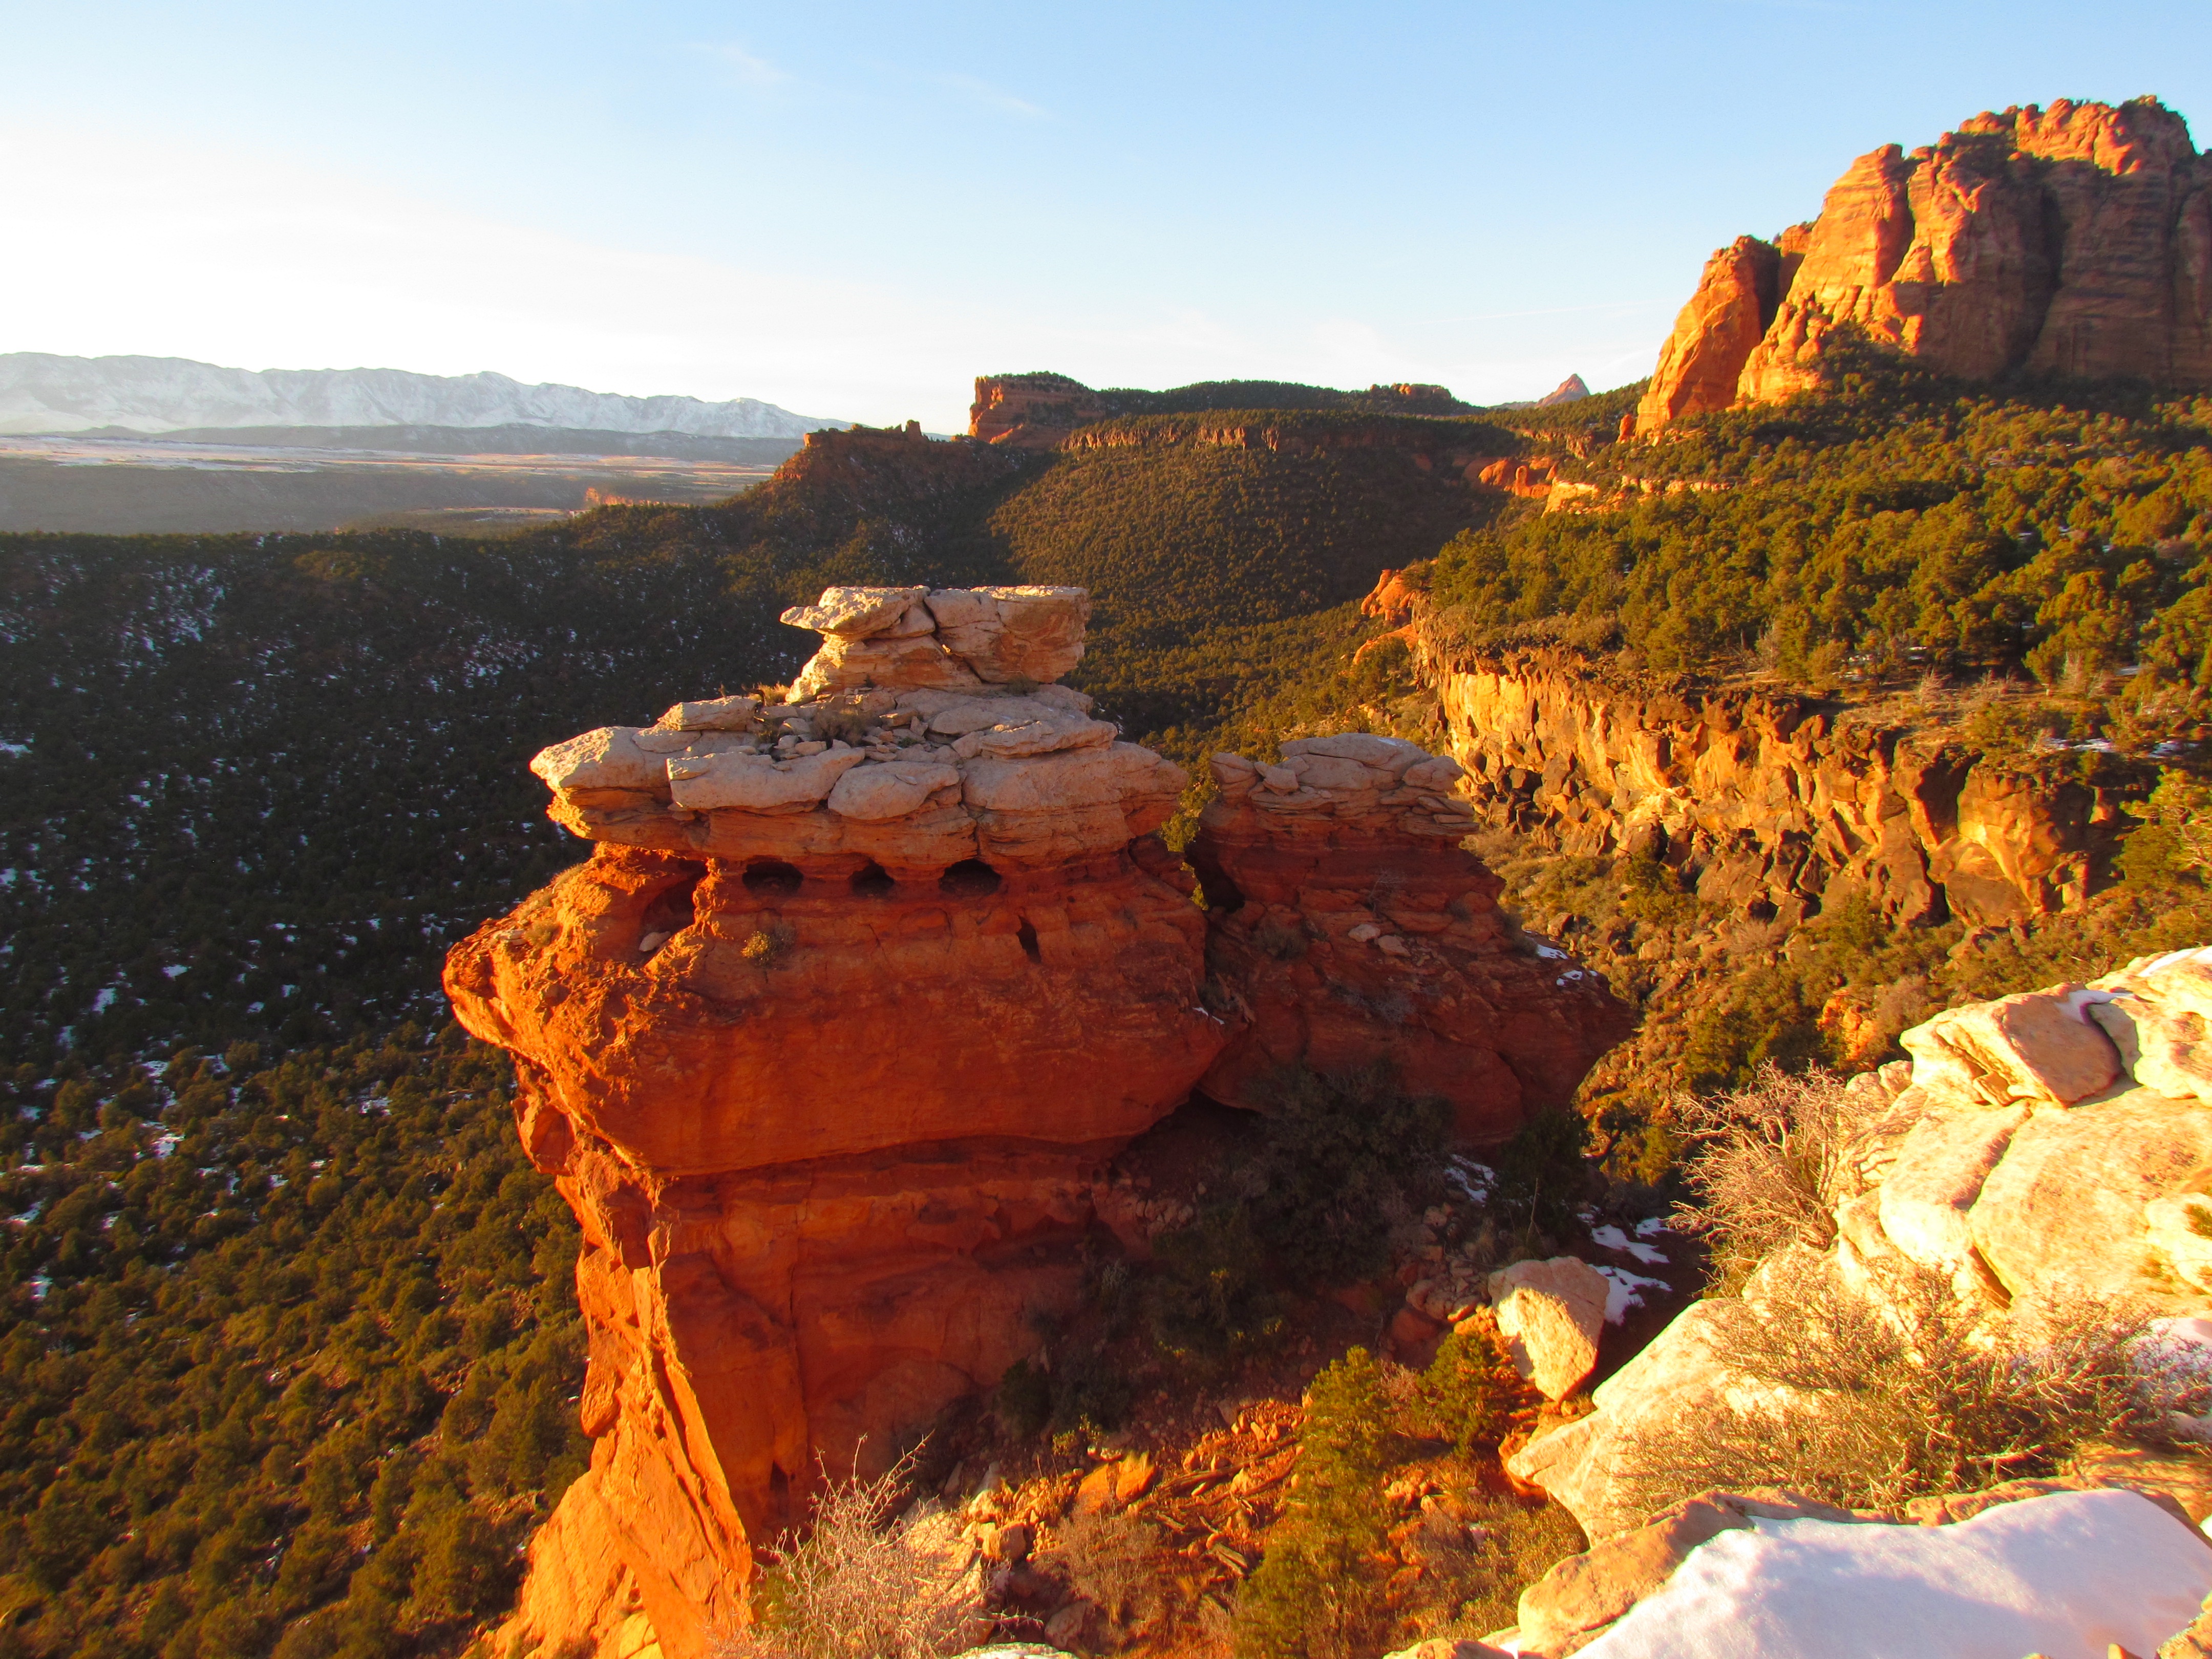
landscape, rock, wilderness, mountain, valley, formation, cliff, autumn, canyon, terrain, national park, geology, plateau, wadi, landform, geographical feature, geological phenomenon